Serpent Mound crater

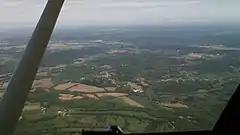
Oblique air photo of central Serpent Mound crater

Serpent Mound crater, also known as the Serpent Mound Disturbance, is an eroded meteorite impact crater in Ohio, United States. It lies largely in Adams County, with the northern part mostly in Highland County, except for a small northeast part in Pike County.